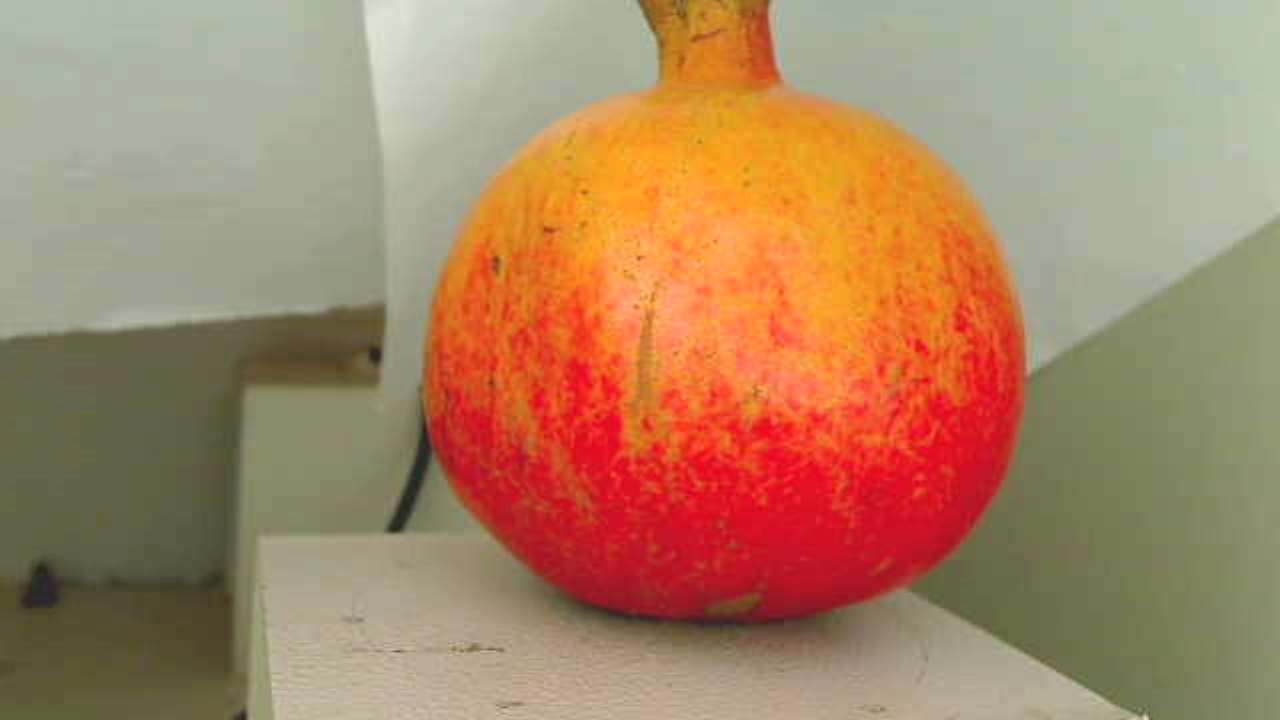
Grade: grade-1
Quality: quality-3